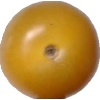
Label: tomato_cherry_yellow